NiKo

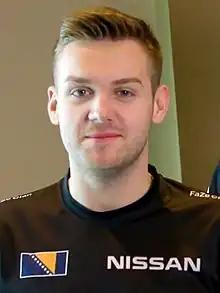
NiKo in 2020

Nikola Kovač, better known as NiKo, is a Bosnian professional "Counter-Strike 2" player who plays for Team Falcons. NiKo is often cited by many professionals and analysts alike as one of the greatest "Counter-Strike" players of all time and the best rifler in the history of . He has been named a Top 20 Player Of The Year by HLTV nine times, tying dev1ce for the most top 20 player appearances in "Counter-Strike" history. NiKo is widely considered as one of the most mechanically skilled players in "Counter-Strike" and has been in contention for the title of the best player in the world at multiple periods throughout his career. NiKo is also known to be the best professional CS player to have never won a major despite appearing in 15 of them.